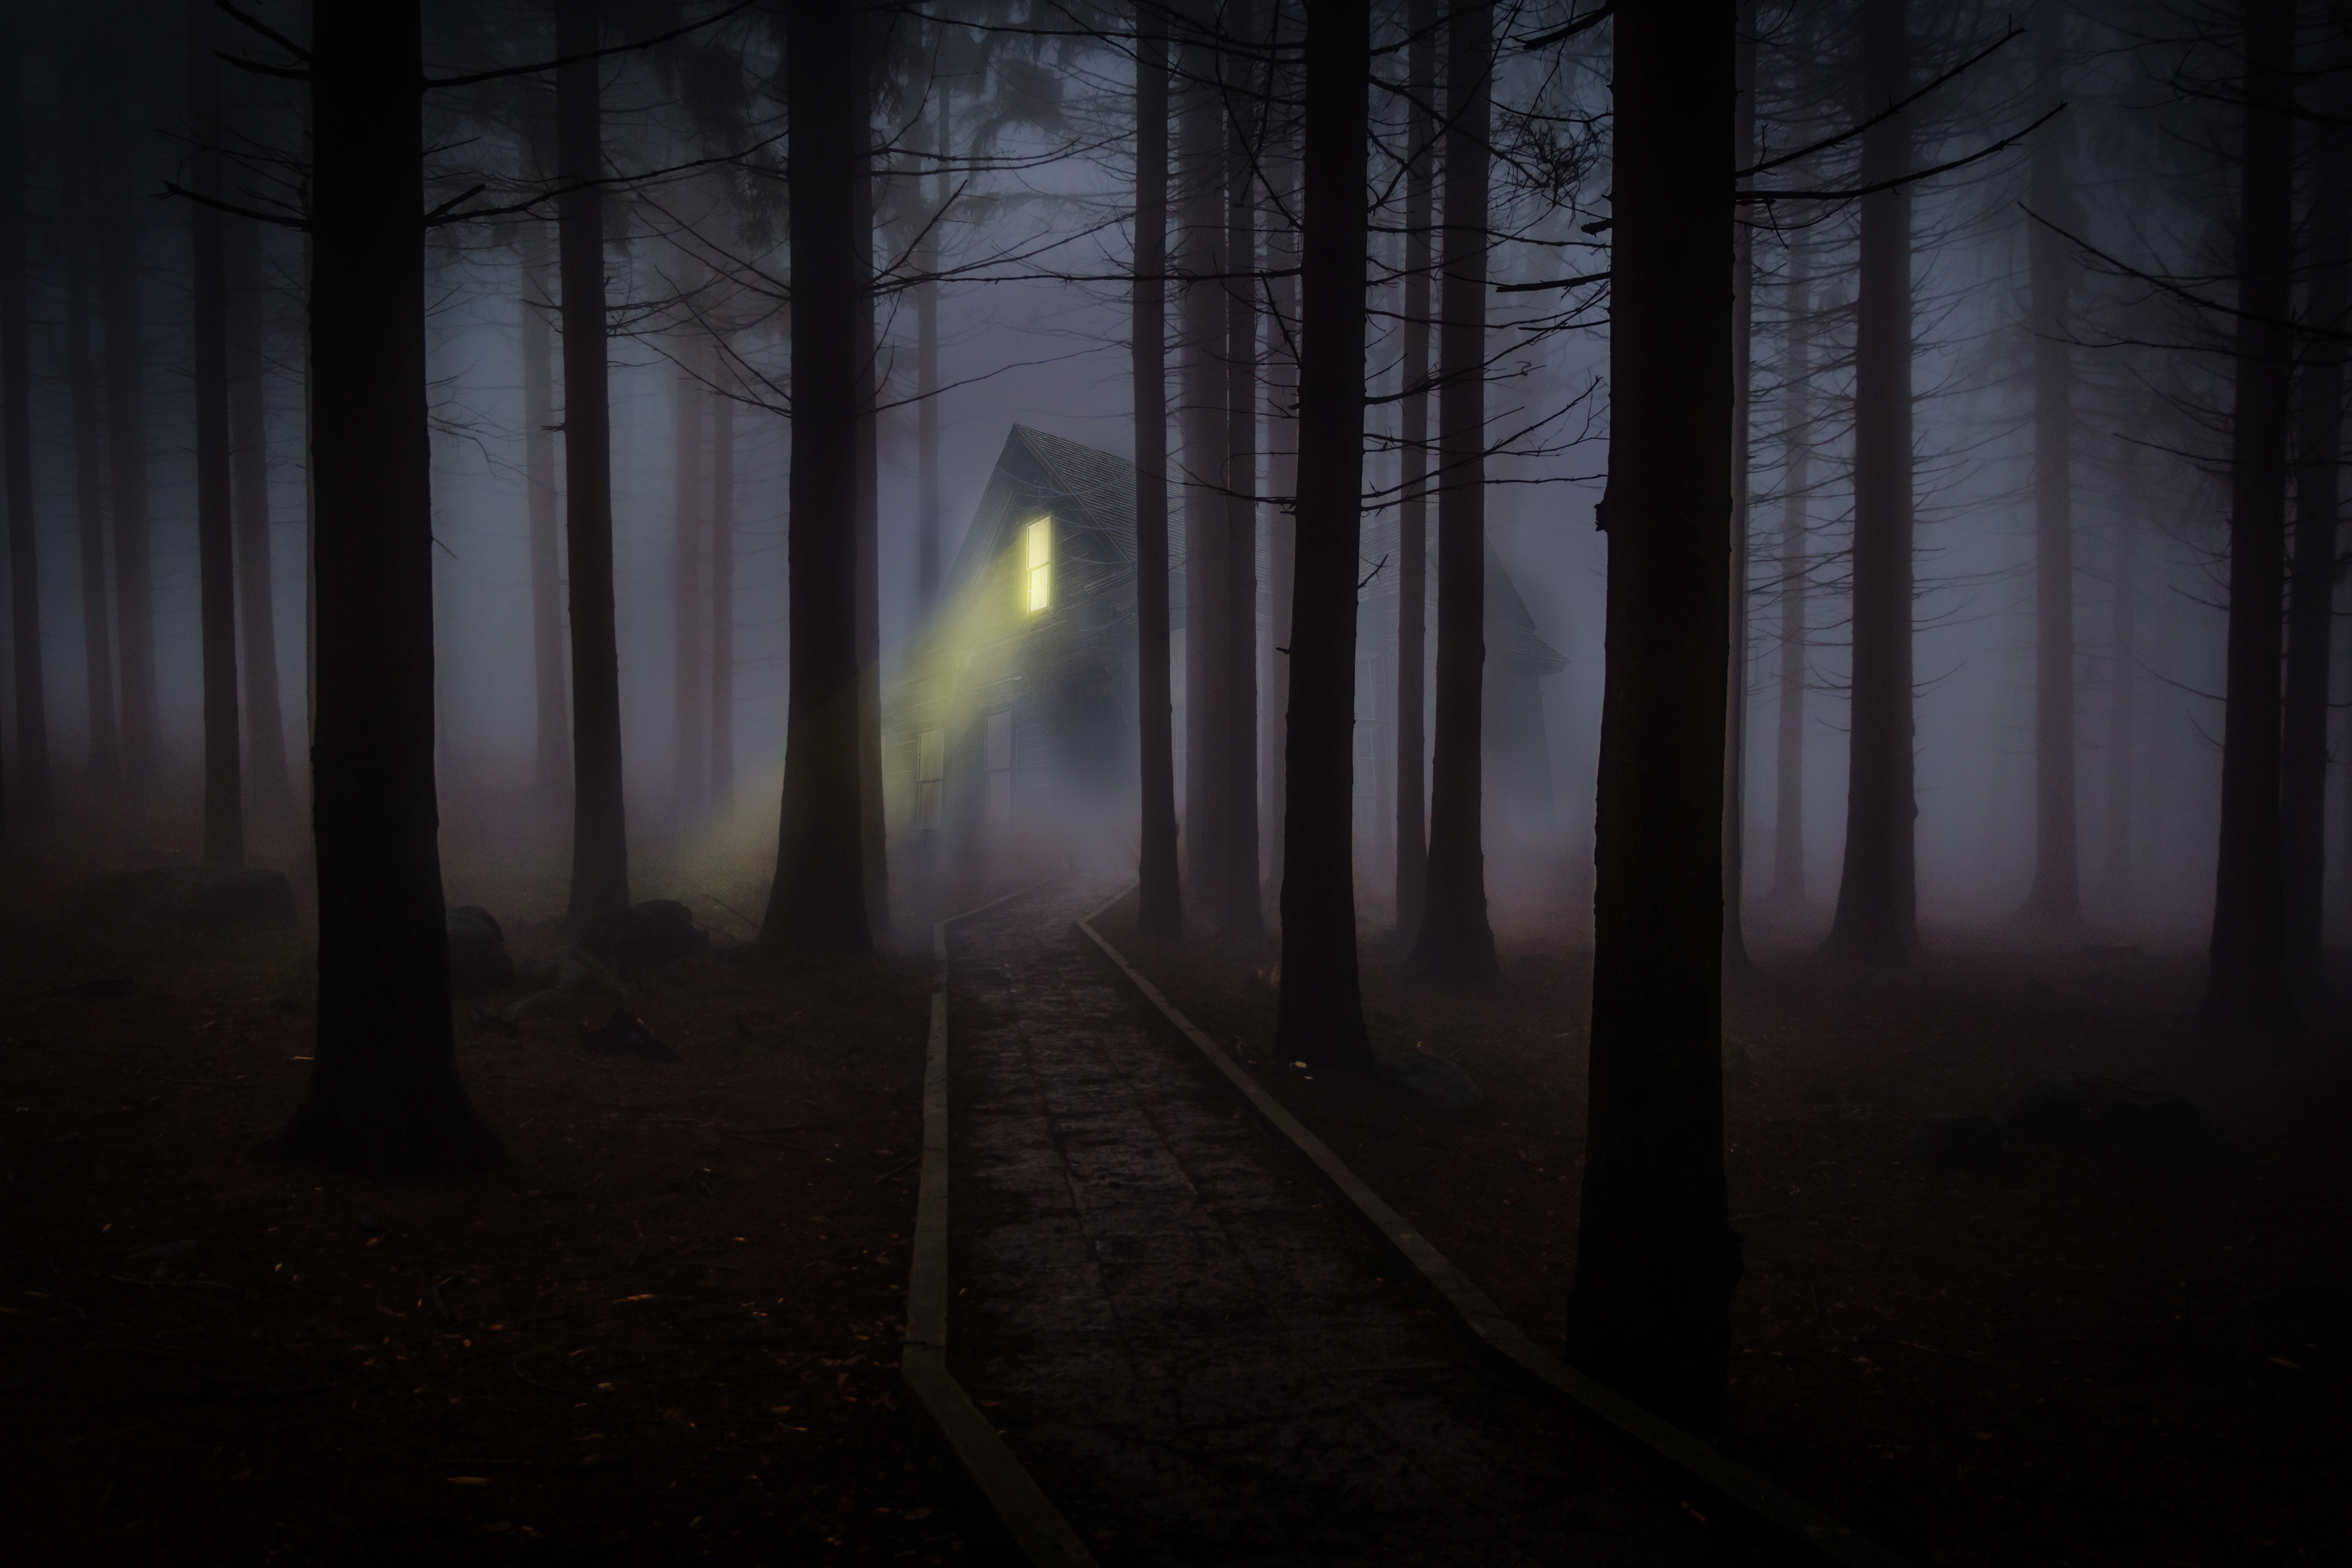
forest, light, fog, mist, night, house, sunlight, morning, window, dawn, atmosphere, spooky, foggy, mystery, weather, darkness, trees, fairy tale, fantasy, light beam, haunted, habitat, midnight, screenshot, natural environment, atmospheric phenomenon, computer wallpaper, photo editing, royalty free images